Black French people

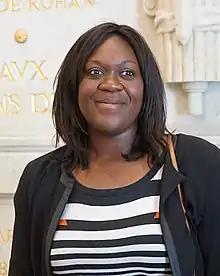
Laetitia Avia was an MP from Paris and faced allegations of anti-Asian racism and homophobia during her tenure

Some organizations, such as the Representative Council of France's Black Associations (CRAN), have argued in favor of the introduction of data collection on minority groups but this has been resisted by other organizations and ruling politicians, often on the grounds that collecting such statistics goes against France's secular principles and harkens back to Vichy-era identity documents. During the 2007 presidential election, however, Nicolas Sarkozy was polled on the issue and stated that he favoured the collection of data on ethnicity. Part of a parliamentary bill which would have permitted the collection of data for the purpose of measuring discrimination was rejected by the Conseil Constitutionnel in November 2007.